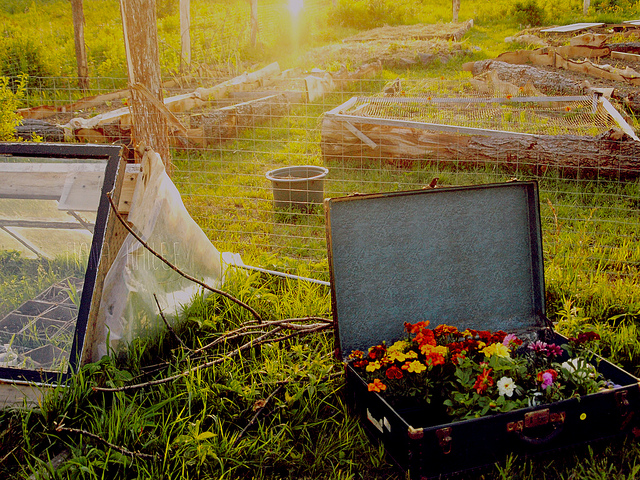
user: Given an image and a question. Answer the question in a short answer. Question: What type of flowers are growing out of the suitcase? Short Answer:
assistant: pansy